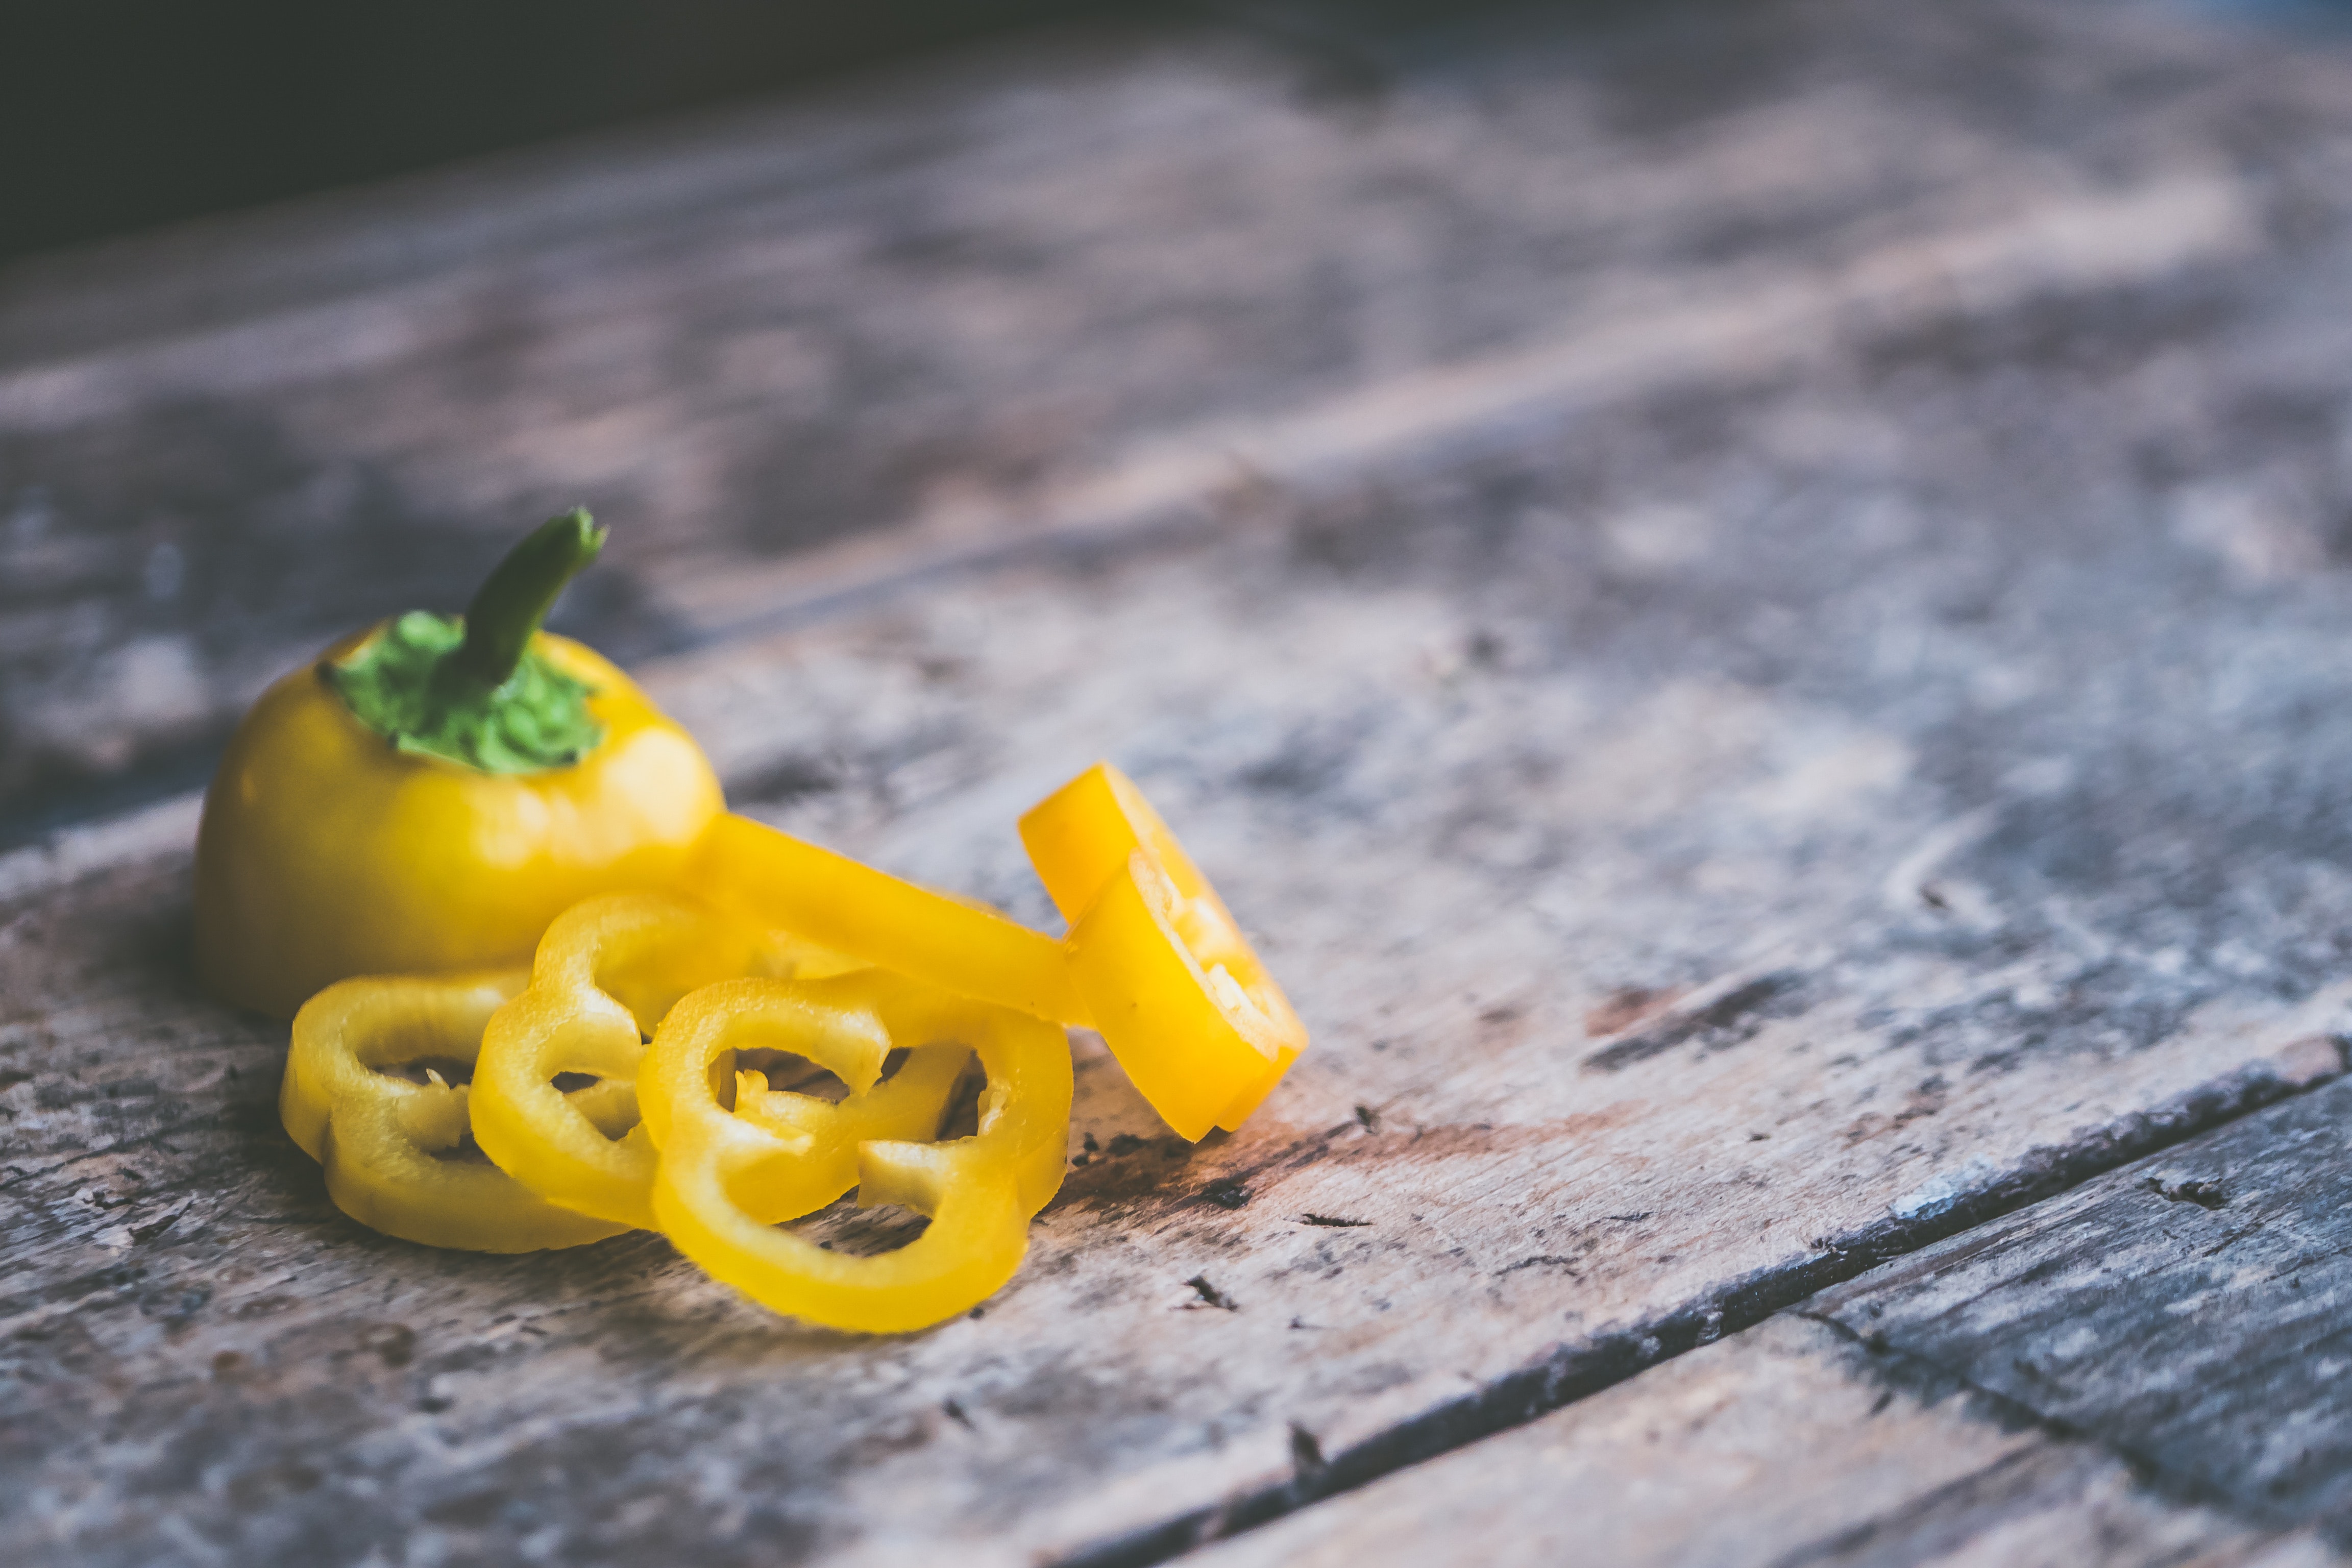
yellow, bell pepper, bell peppers and chili peppers, yellow pepper, capsicum, food, peperoncini, vegetable, plant, chili pepper, recipe, nightshade family, cuisine